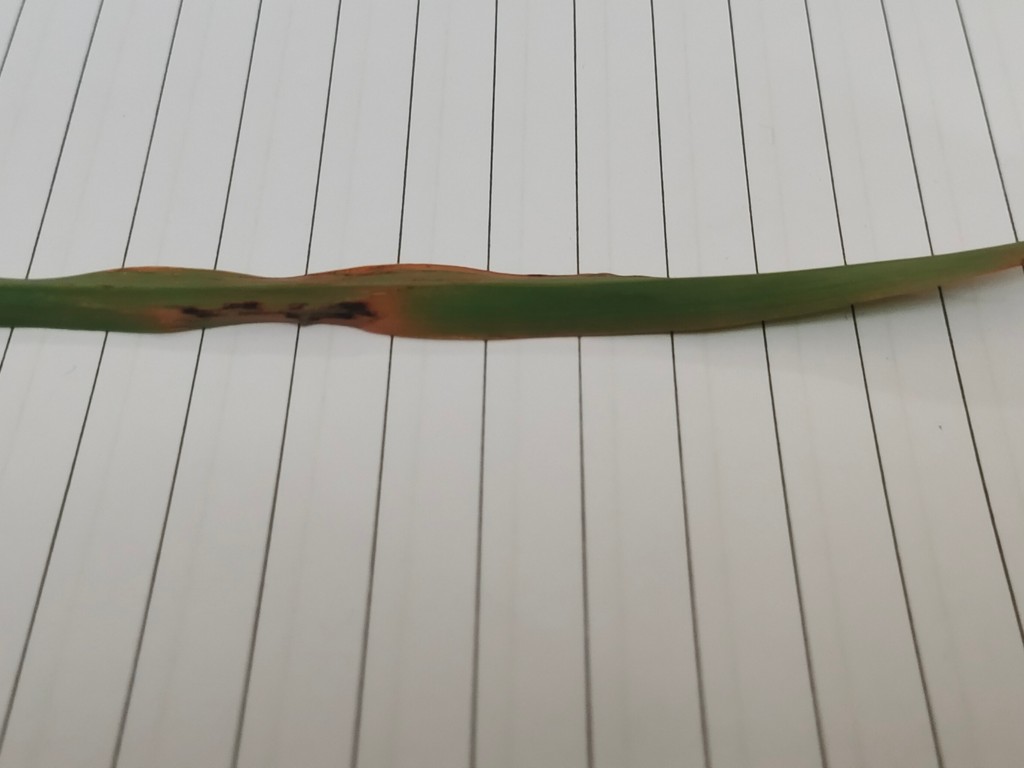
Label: Unhealthy